Ursula K. Le Guin

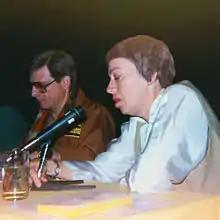
Le Guin with Harlan Ellison at Westercon in Portland, Oregon (1984)

Her next novel, "The Left Hand of Darkness", was a Hainish universe story exploring themes of gender and sexuality on a fictional planet where humans have no fixed sex. The book was Le Guin's first to address feminist issues, and according to scholar Donna White, it "stunned the science fiction critics"; it won both the Hugo and the Nebula Awards for best novel, making Le Guin the first woman to win these awards, and a number of other accolades. "A Wizard of Earthsea" and "The Left Hand of Darkness" have been described by critic Harold Bloom as Le Guin's masterpieces. She won the Hugo Award again in 1973 for "The Word for World Is Forest". The book was influenced by Le Guin's anger over the Vietnam War, and explored themes of colonialism and militarism: Le Guin later described it as the "most overt political statement" she had made in a fictional work.